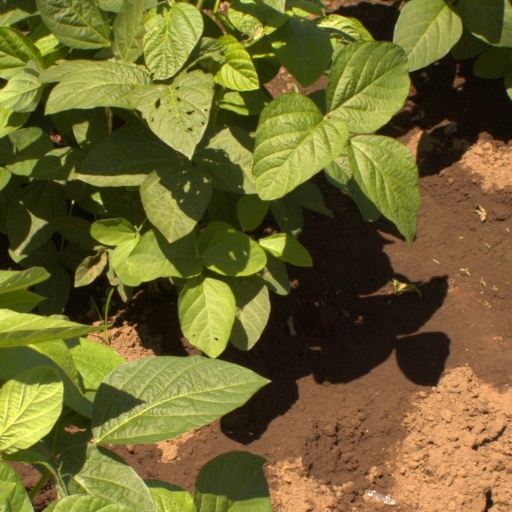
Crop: soybean